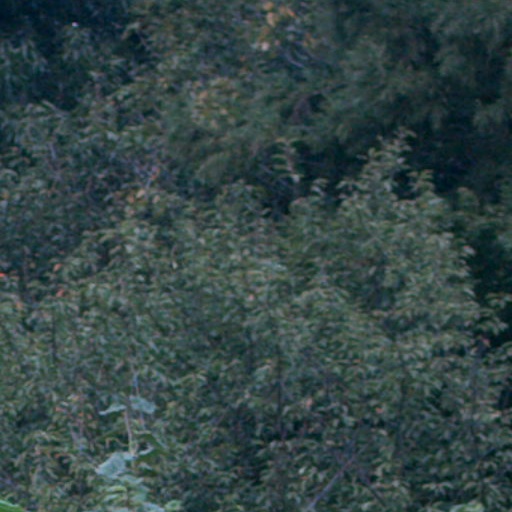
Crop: cassava